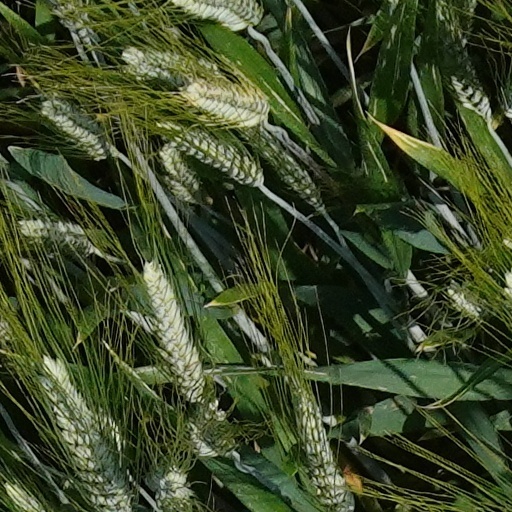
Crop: wheat